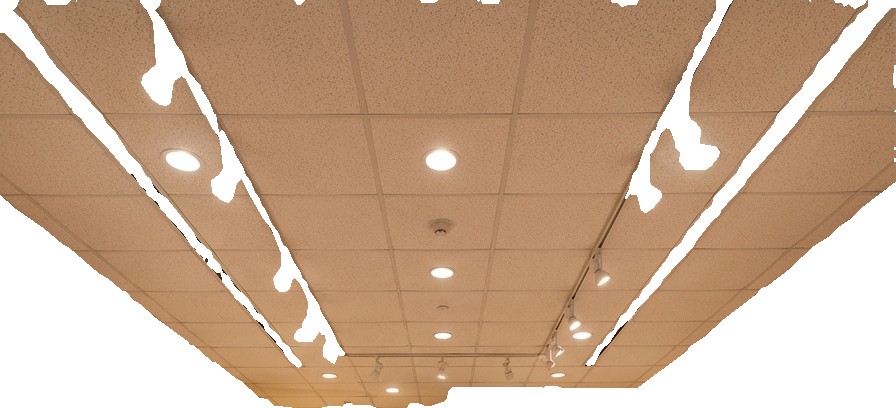
Surface category: ceiling